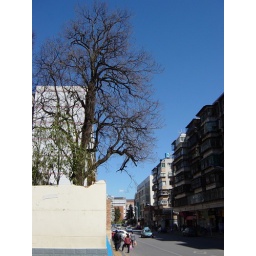
blue sky and old tree in wenlin street of kunming